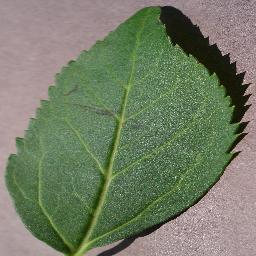
Label: Cherry___healthy